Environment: lab
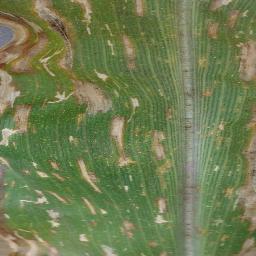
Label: gray_leaf_spot